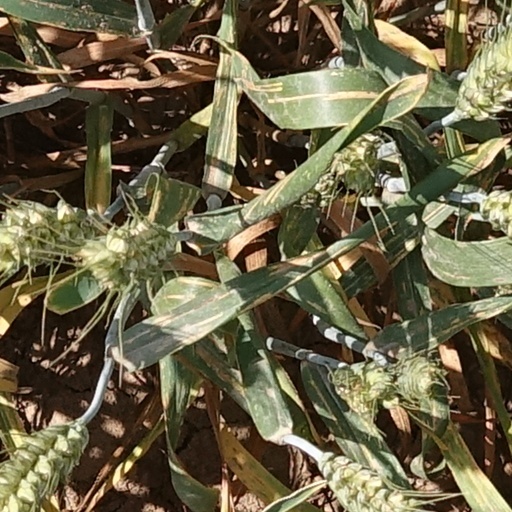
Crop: wheat